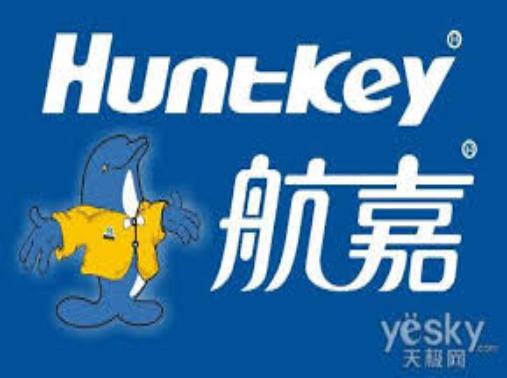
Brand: huntkey
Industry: Food